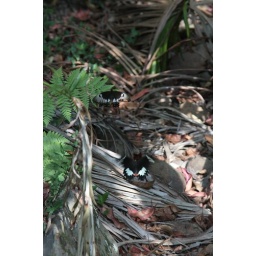
male and female Orchard Swallowtails in the gully beside our house. . . . . photo MR